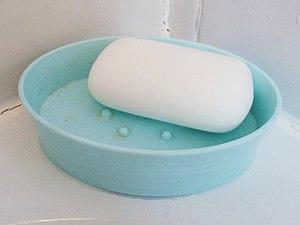
Un porte-savon est un accessoire destiné à supporter un savon en bloc. Le porte-savon est pourvu d'un système d’égouttage, qui évite au savon de fondre trop rapidement.